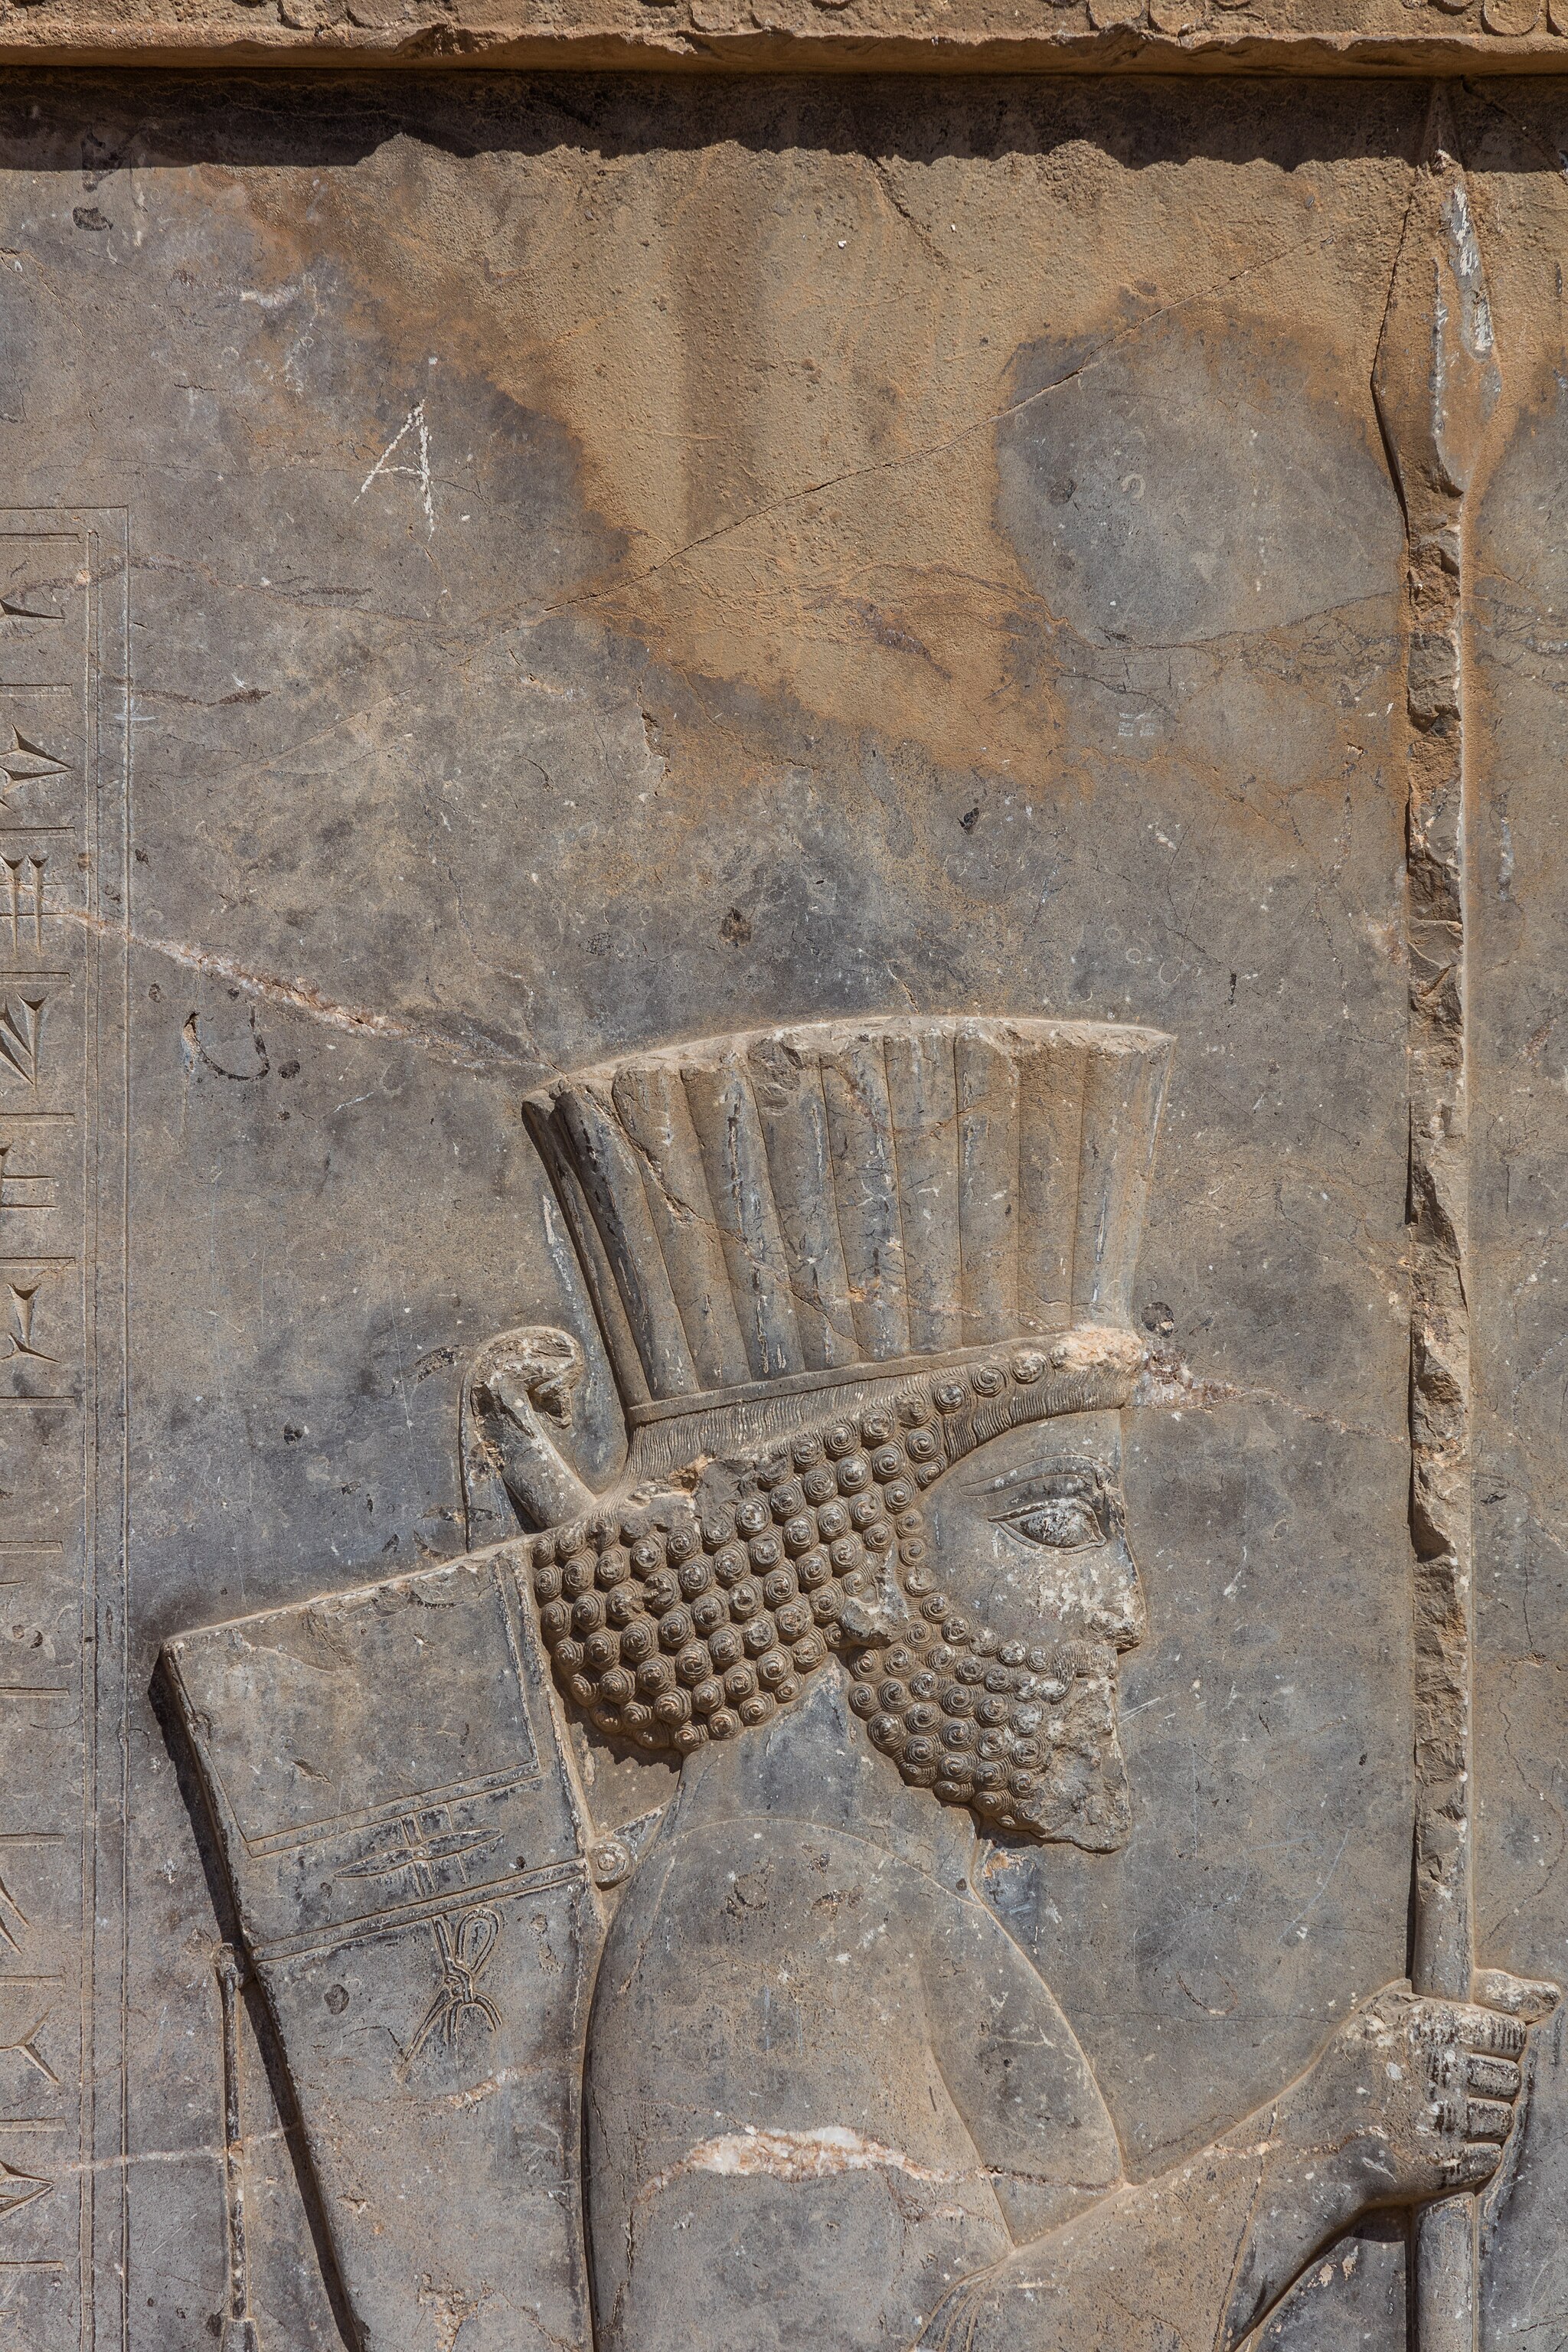
Title: Persépolis, Irán, 2016-09-24, DD 21
Description: Persepolis, Iran
Date: 2016-09-24 10:37:13
Categories: Taken with Canon EOS 5DS R, September 2016 in Iran, Images by User:Poco a poco, Images from Wiki Loves Monuments 2016, Cultural heritage monuments in Iran with known IDs, Images of Iran by User:Poco a poco, Images from Wiki Loves Monuments by User:Poco a poco, Images from Wiki Loves Monuments 2016 in Iran, Iran photographs taken on 2016-09-24, Images from Wiki Loves Monuments in Marvdasht, 2016 in Persepolis, Southern staircase of Tachara, Images by User:Poco a poco taken in 2016